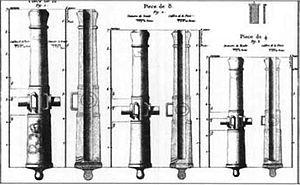
Jean-Baptiste Vaquette de Gribeauval, né à Amiens 15 septembre 1715 - mort le 9 mai 1789 à Paris au 43, rue de Richelieu, officier et ingénieur, réforme l'artillerie de campagne française.